Chernivtsi

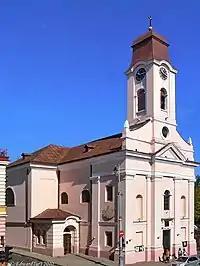
Basilica of the Exaltation of the Cross

Chernivtsi once had a Jewish community of over 50,000, less than a third of whom survived World War II. Romanian lawyer and reserve officer , as well as the then city mayor Traian Popovici, supported by General Vasile Ionescu saved 19,689 Jewish people. Initially, Governor of Bukovina Corneliu Calotescu allowed only 190 Jewish people to stay, but Traian Popovici, after an incredible effort, obtained from the then dictator of Romania Marshal Ion Antonescu an allowance of 20,000. After World War II, the city was a key node in the Berihah network, which helped Jews to emigrate to the then Mandate Palestine from the difficult conditions after the War. Following the collapse of the Soviet Union in 1991, the majority of the remaining Jewish population emigrated to Israel and the United States. A famous member of this latter emigration is the actress Mila Kunis.